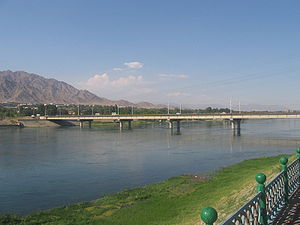
Khujand
Syr-Darya-floden ved Khujand
Khujand er en by i det nordlige Tadsjikistan, der med et indbyggertal på cirka 170.000 er landets næststørste by. Byen er hovedstad i provinsen Sughd, og ligger på bredden af Syr Darya-floden.